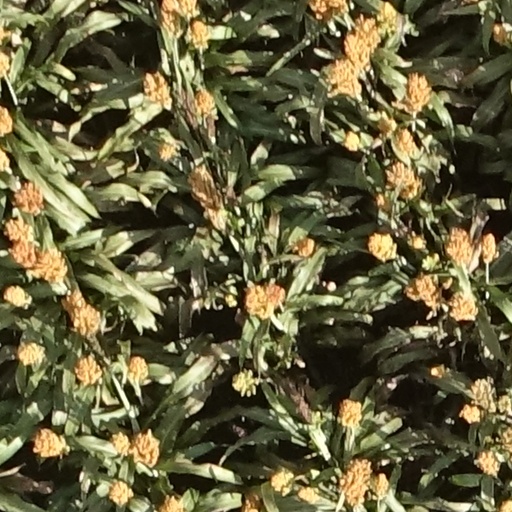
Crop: sorghum